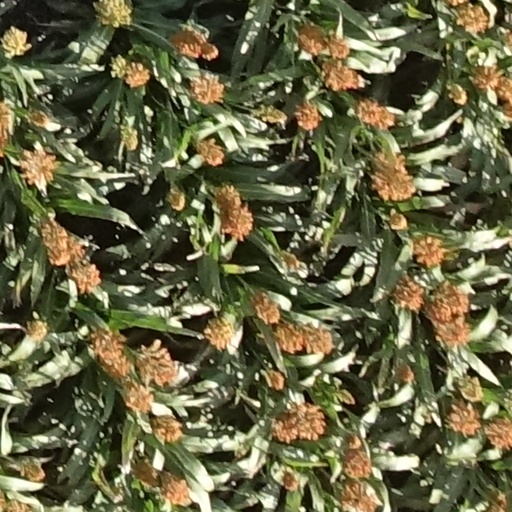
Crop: sorghum